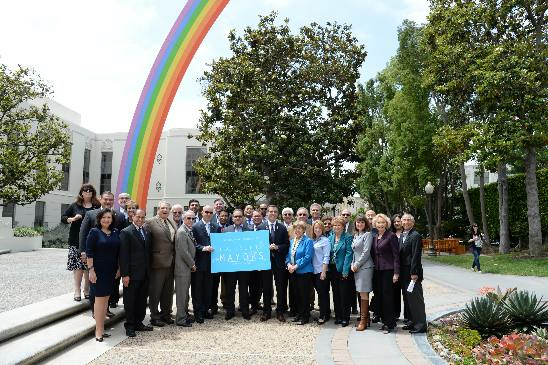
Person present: Yes